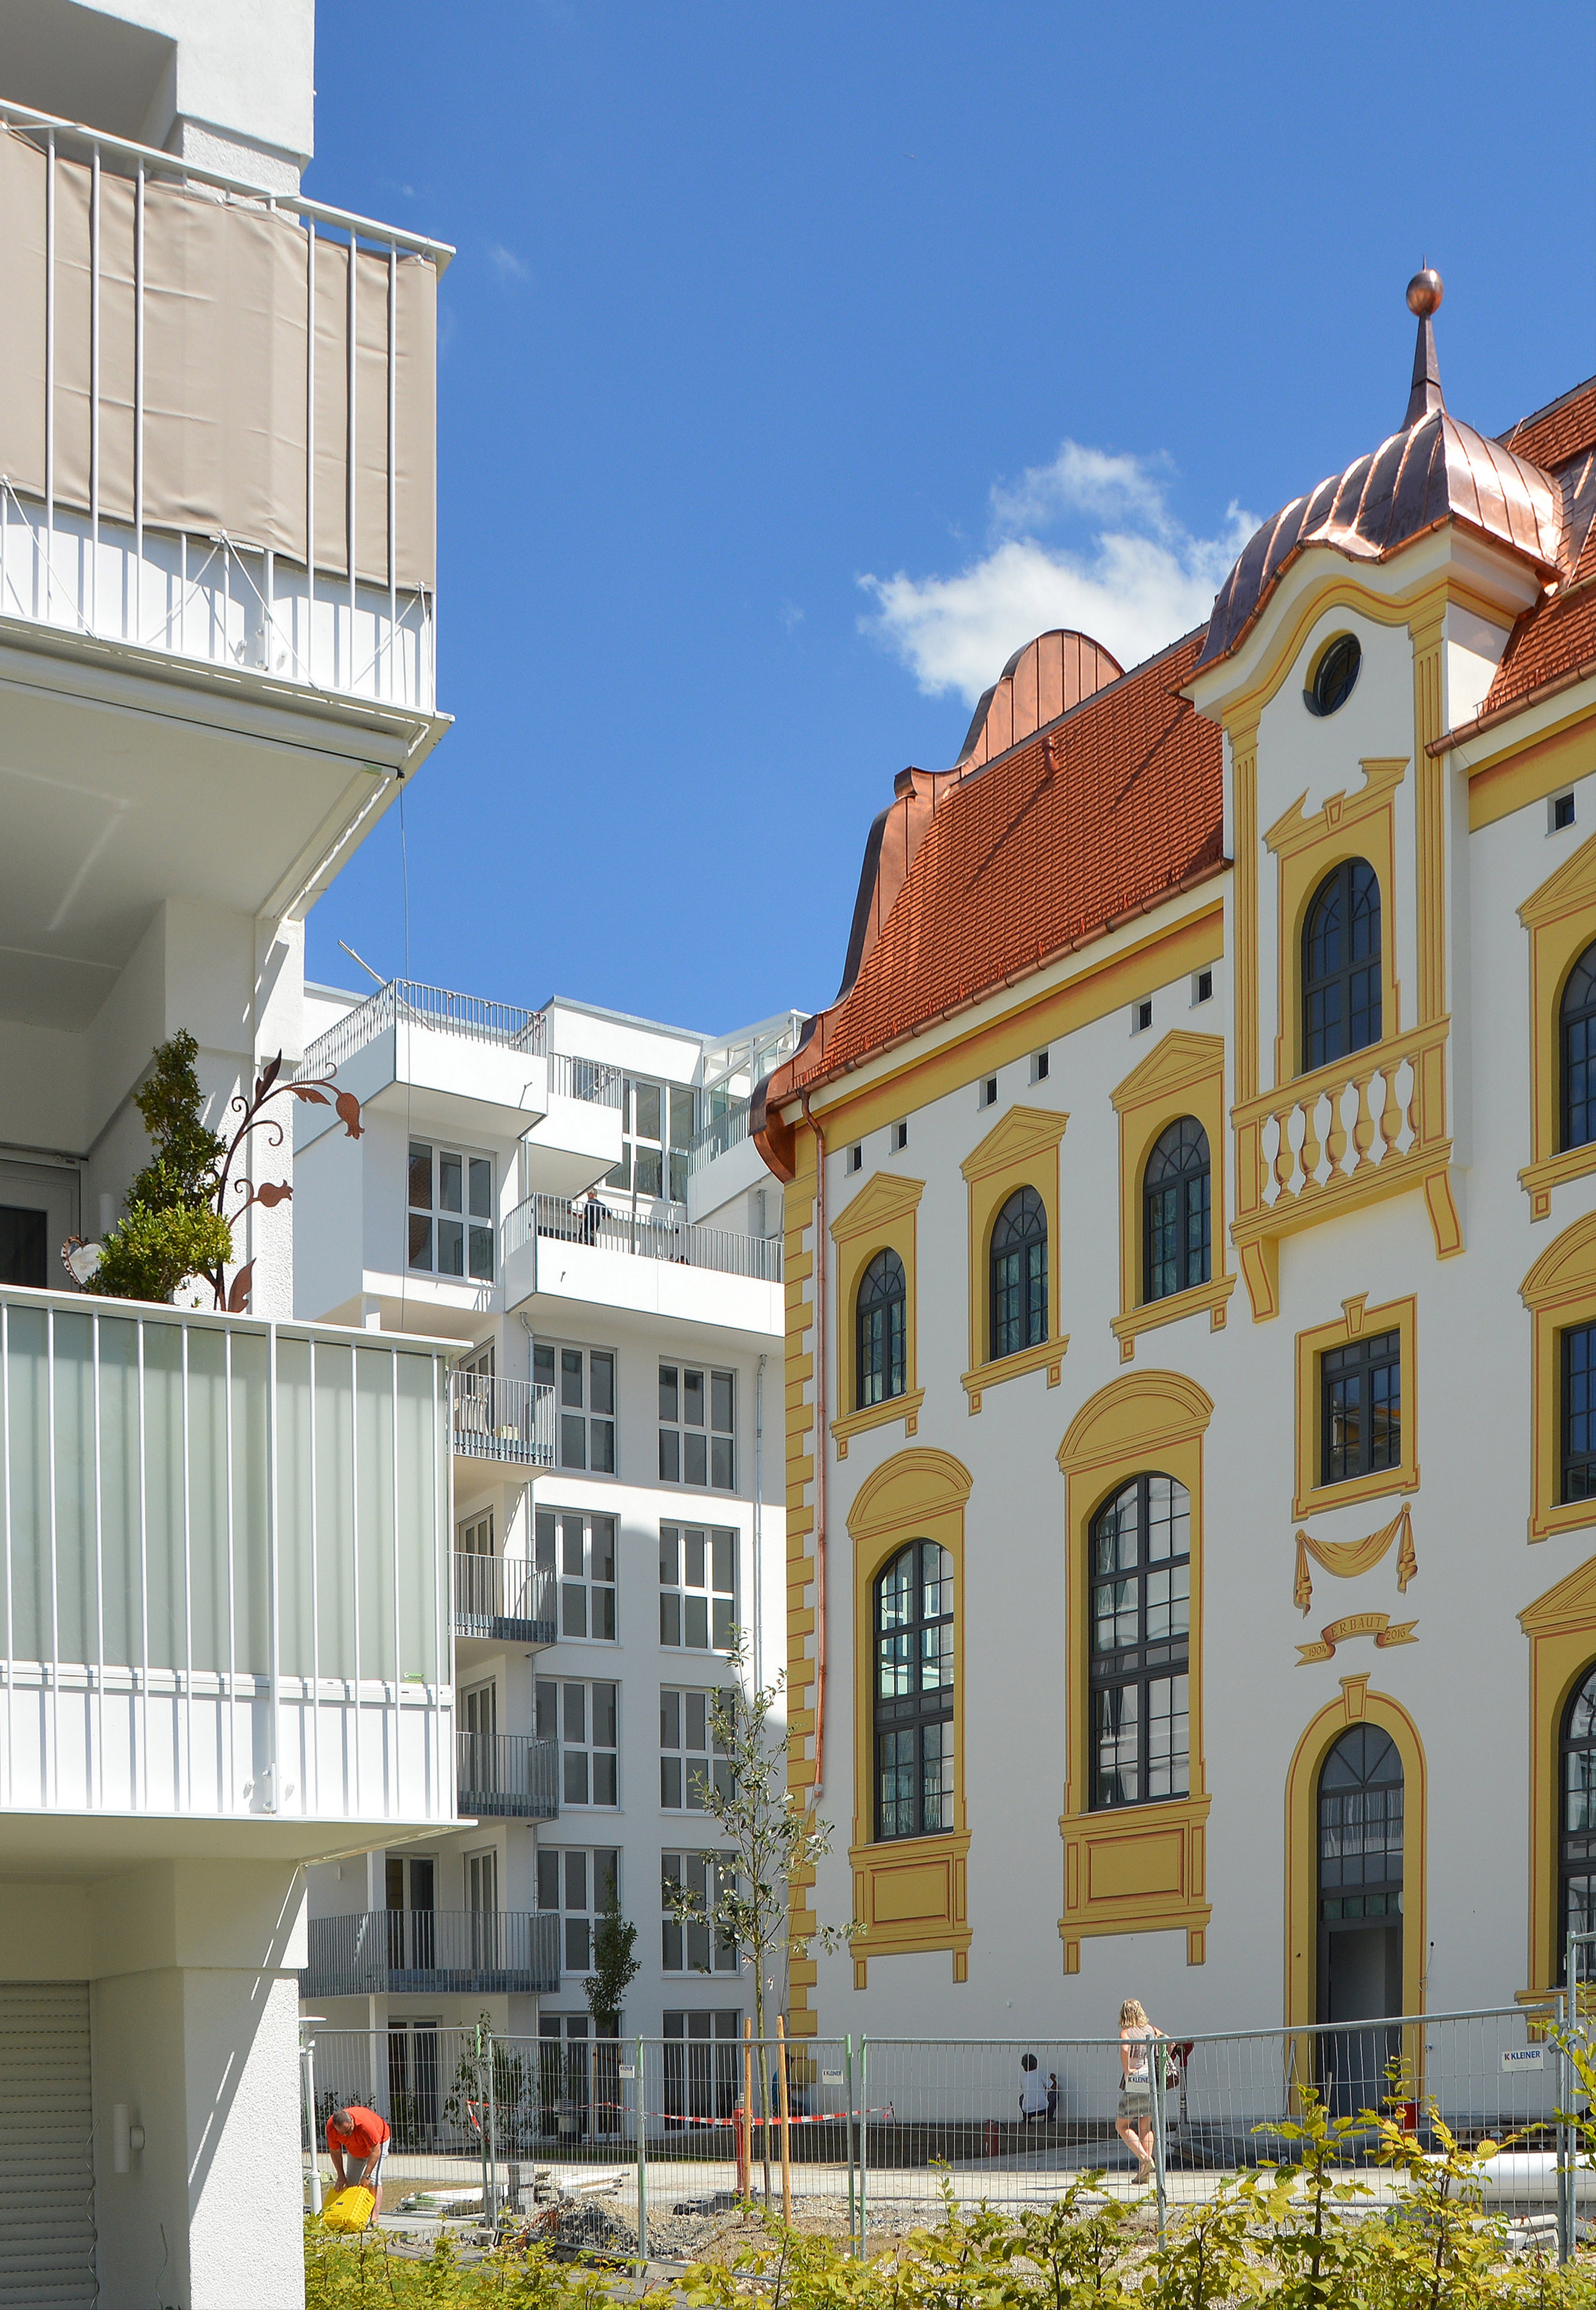
cloud, architecture, sky, house, glass, town, building, palace, home, downtown, plaza, facade, property, apartment, tower block, estate, roofs, kempten, mirroring, condominium, neighbourhood, real estate, town home, urban planning, tower house, live and work, brewhouse, residential area